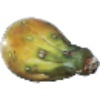
Label: Cactus fruit 1